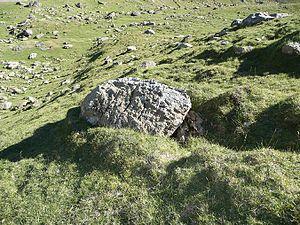
Bloc laboureur dans les Pyrénées centrales françaises
Les blocs laboureurs sont des blocs de dimension variable que l'on trouve sur des sols soumis à une solifluxion active et dont les limites de liquidité et de plasticité sont basses. Ils sont caractéristiques des régions périglaciaires. Ces blocs sont soumis à un mouvement de fluage dans le sens de la pente, plus rapide que le sol environnant. Un bourrelet de terre en aval et un sillon en amont témoignent de cette dynamique.